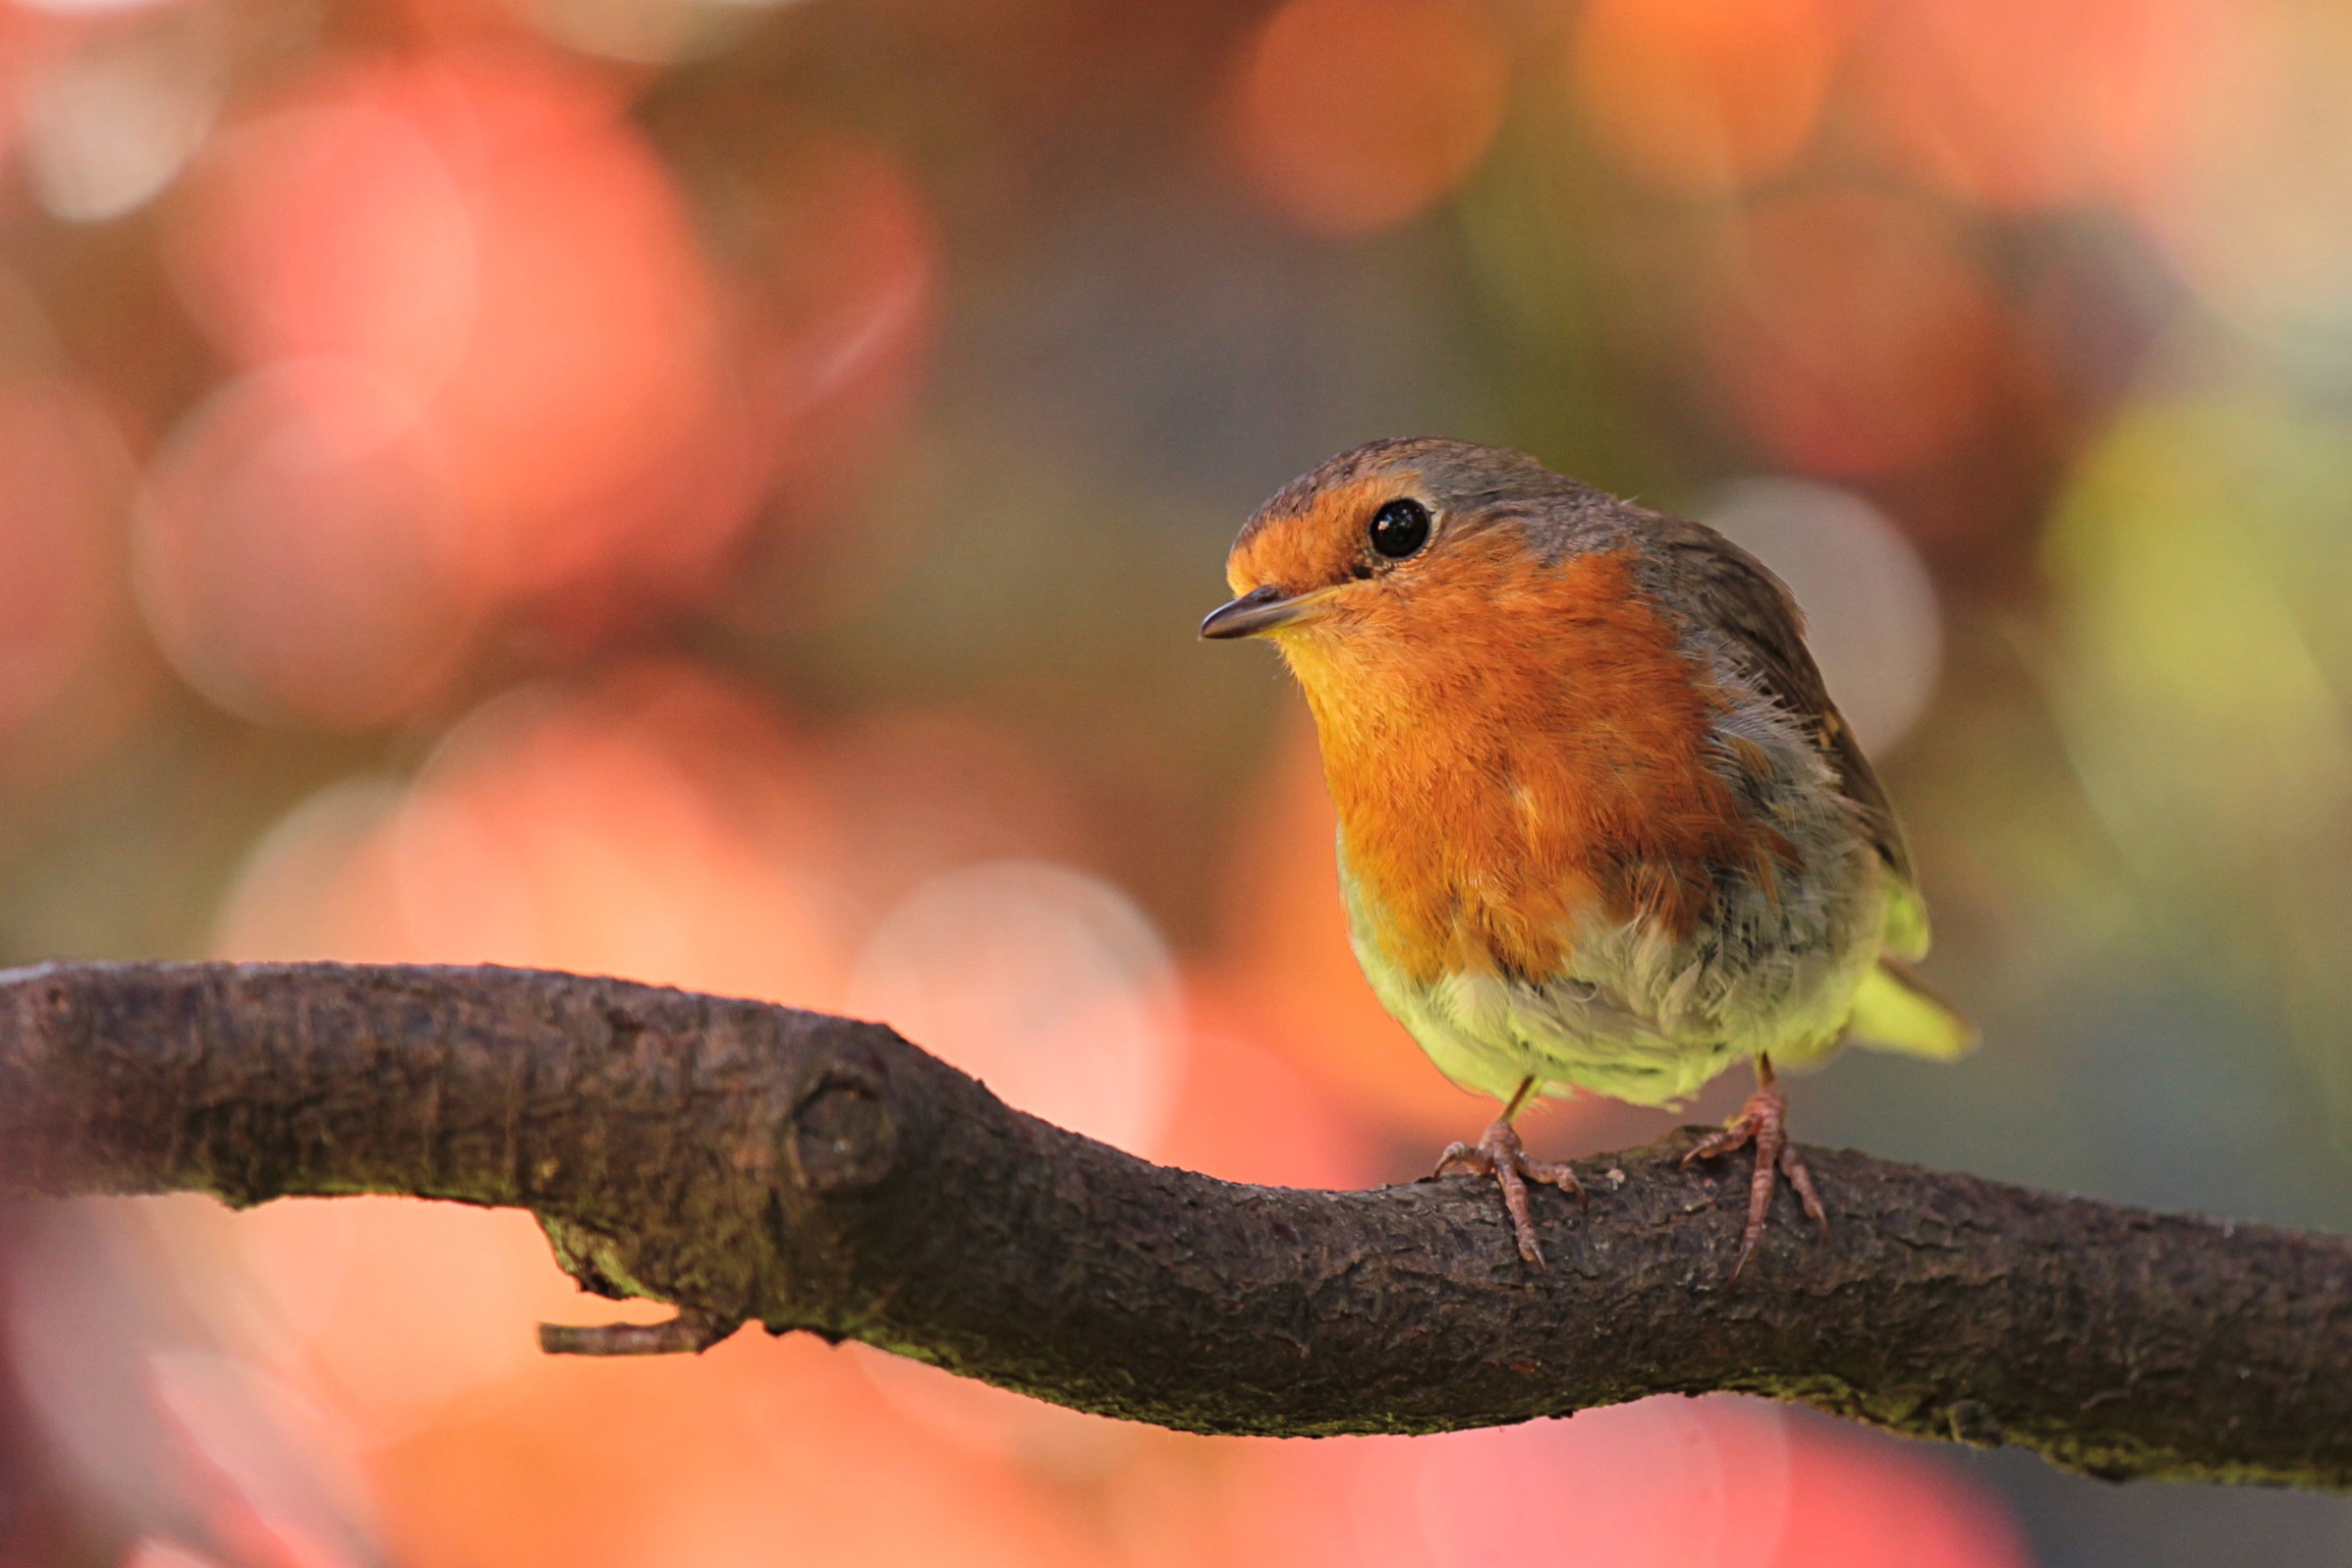
bird, beak, european robin, old world flycatcher, songbird, finch, robin, perching bird, wildlife, branch, twig, adaptation, nightingale, emberizidae, plant, atlantic canary